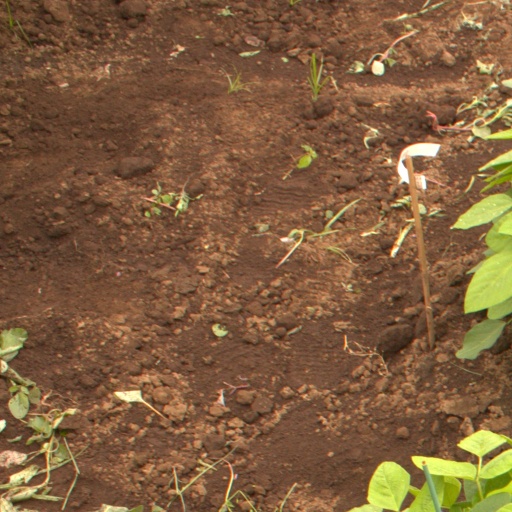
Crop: soybean